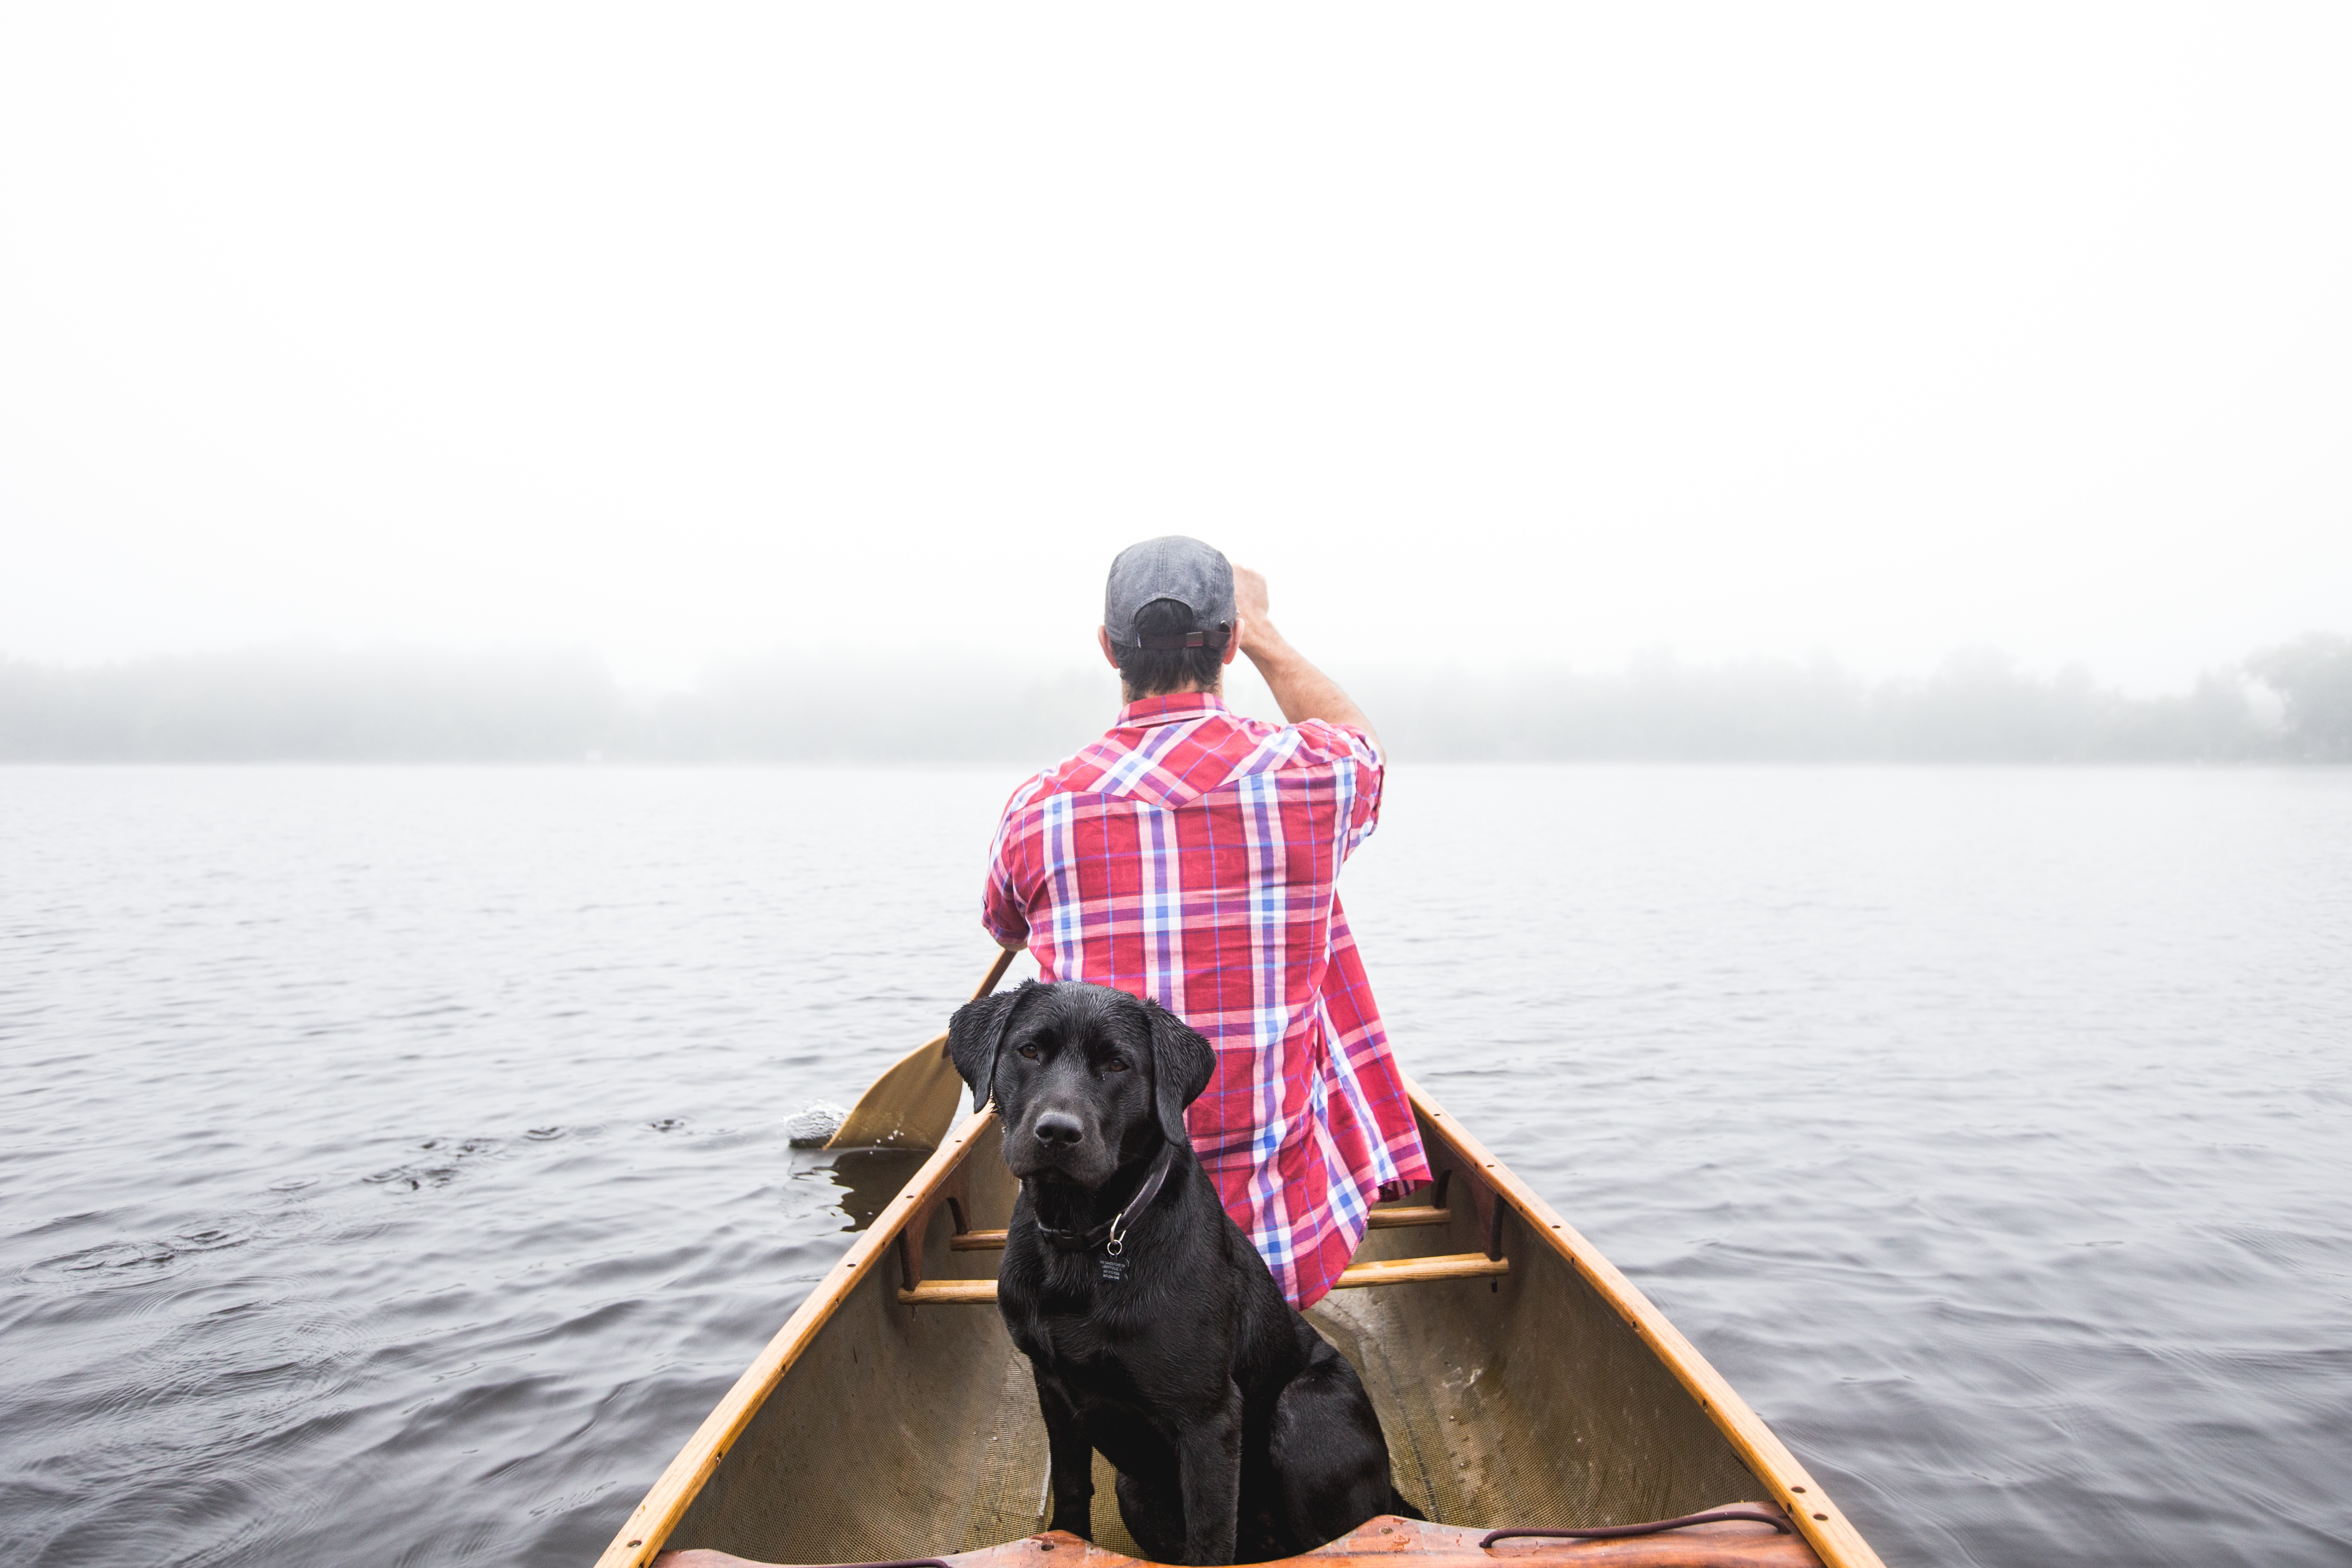
man, water, boat, lake, dog, paddle, vehicle, boating